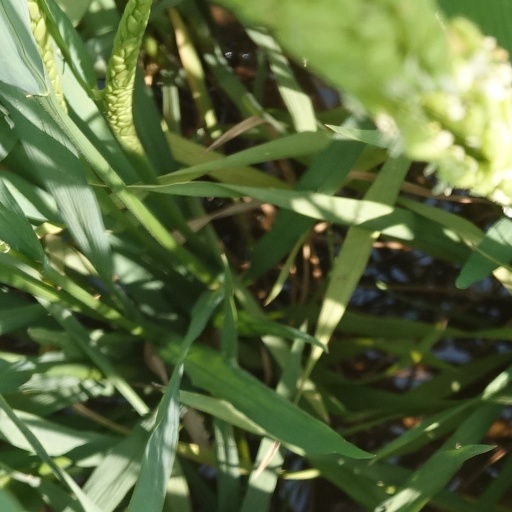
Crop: rice